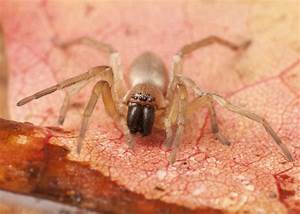
Label: spider